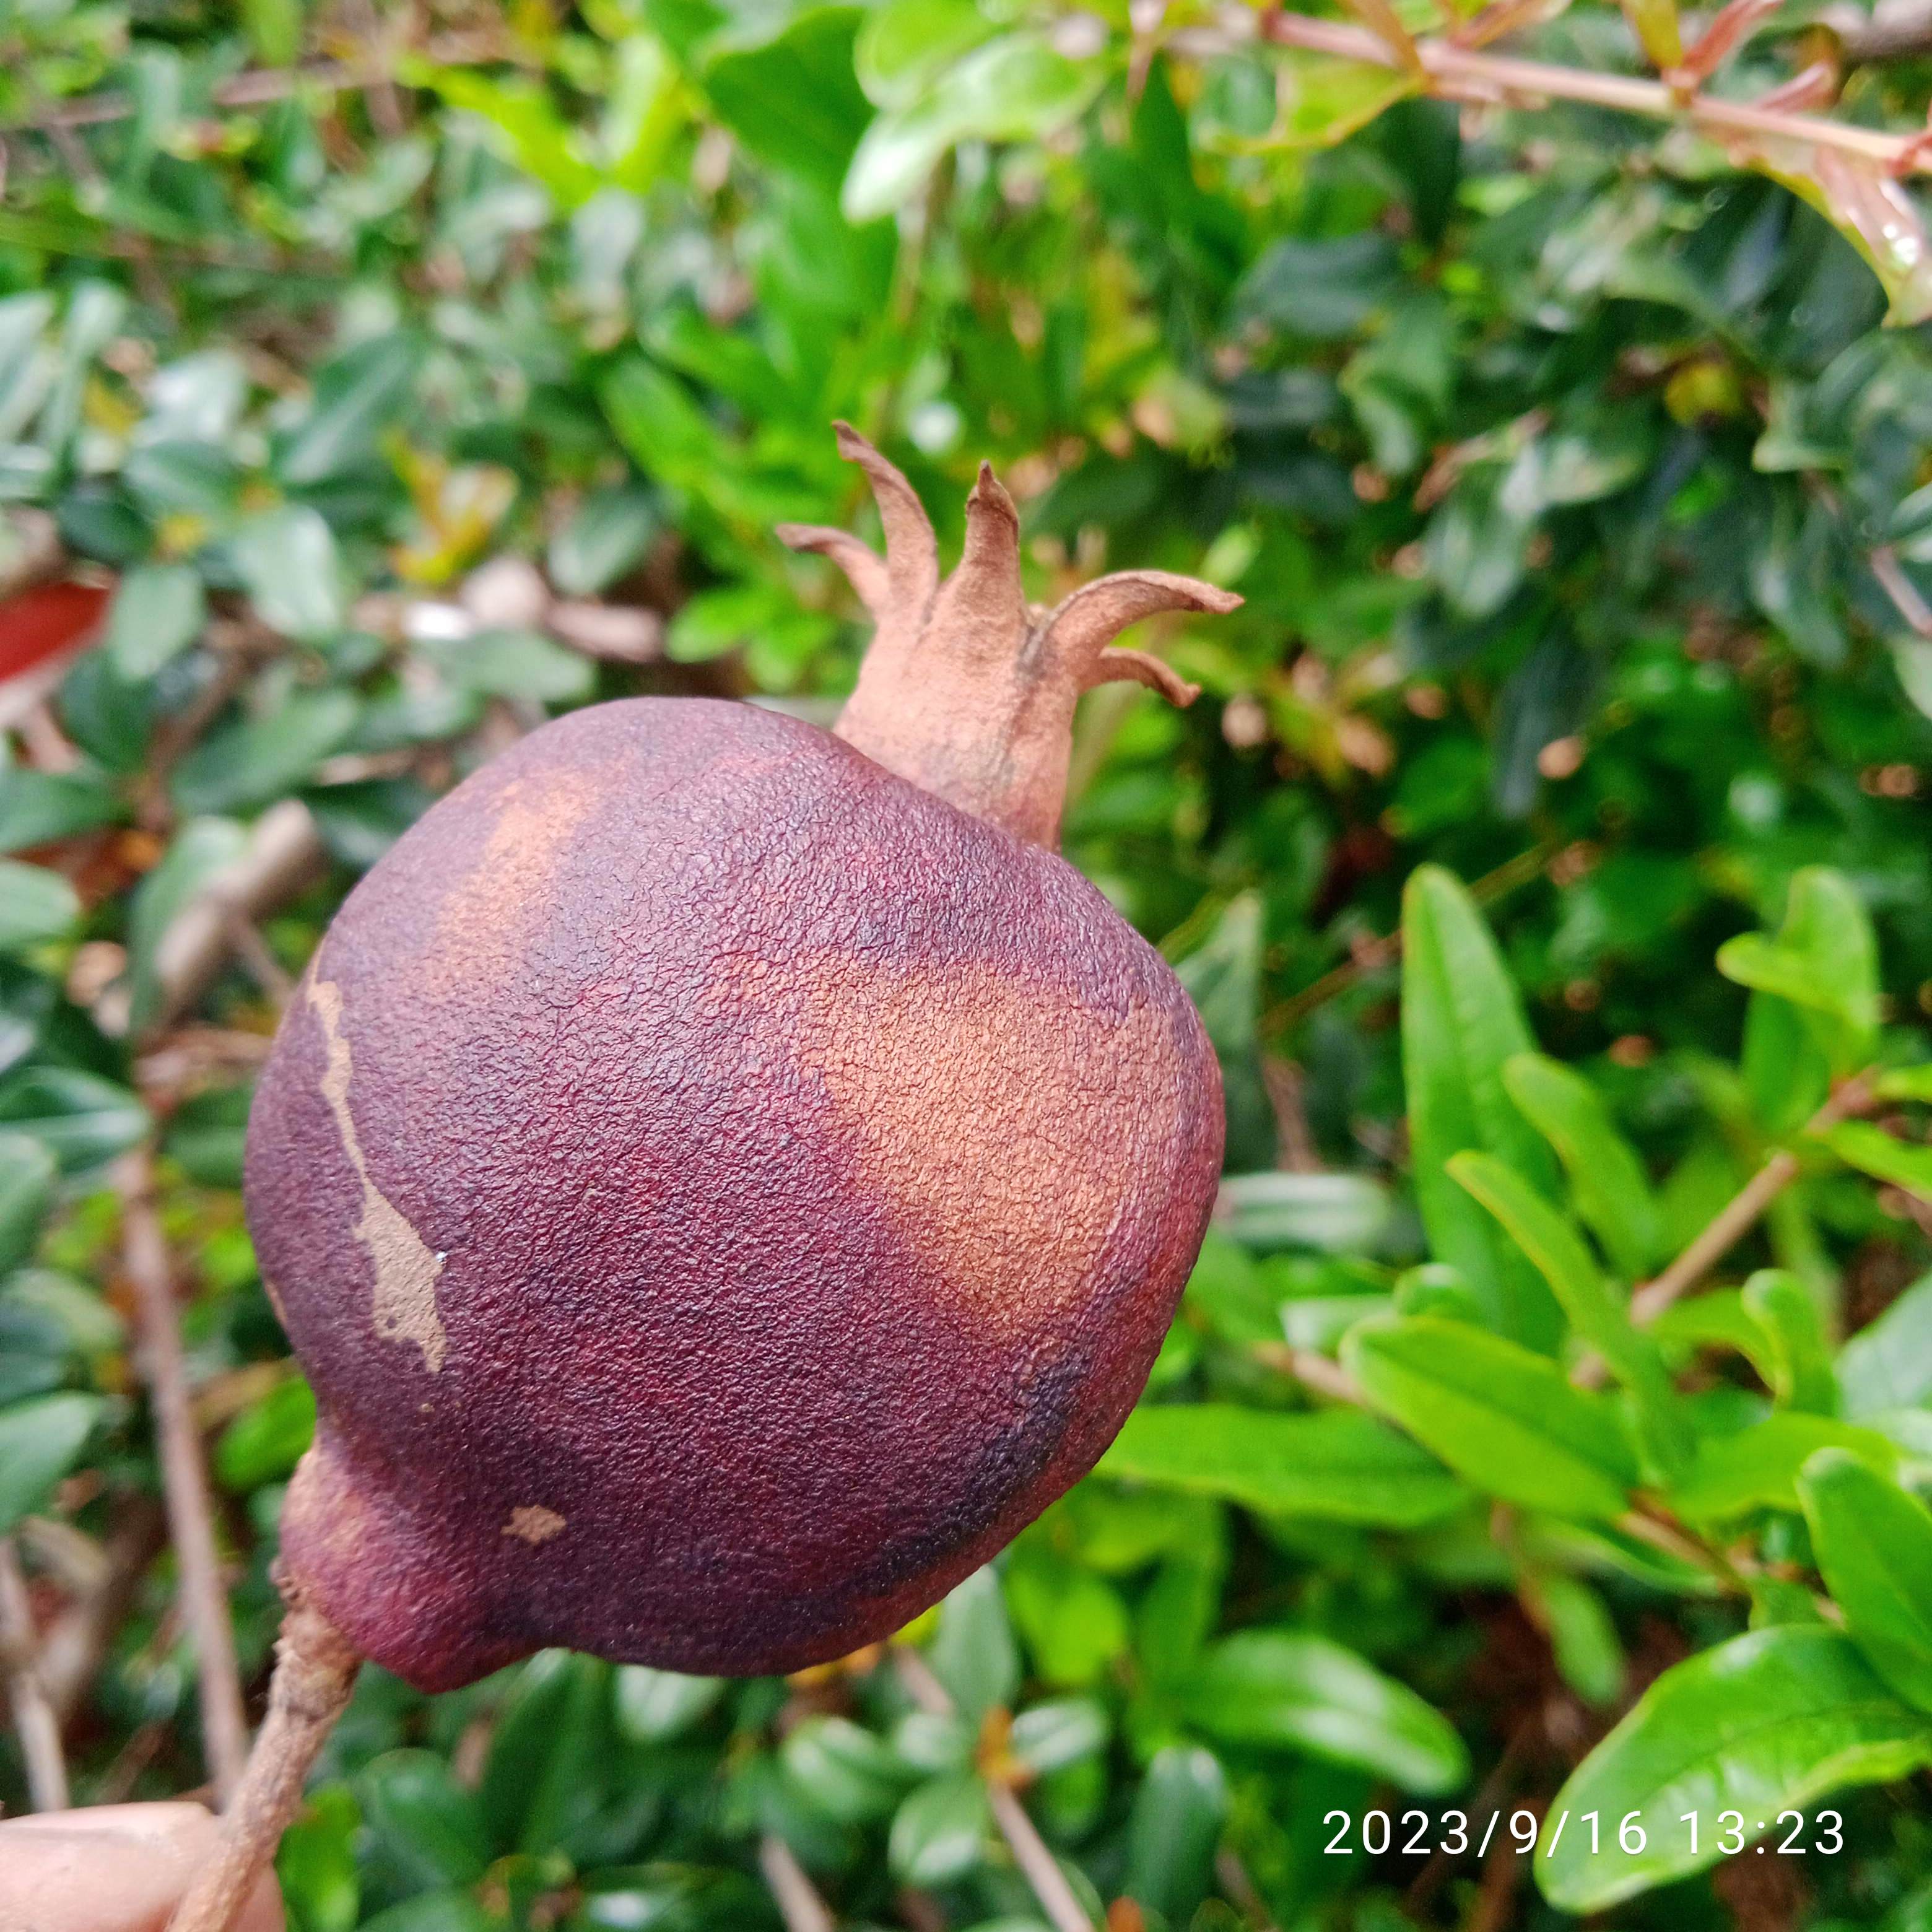
Label: Alternaria